Jesse A. Ladd

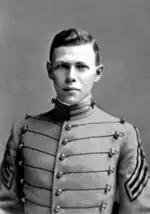
At West Point in 1911

Jesse Amos Ladd was born in Bradner, Ohio, on 21 September 1887, the oldest of a large family of seven boys and three girls. He attended Bradner High School, where he played halfback on the high school football team. He entered the United States Military Academy at West Point, New York, on 15 June 1907. During his plebe year he played football with the plebe team, but joined the varsity football team, which was coached by Second Lieutenant Joseph Stilwell, the following year. He graduated on 13 June 1911, ranked 48th in his class, and was commissioned as a second lieutenant in the 1st Infantry Regiment.